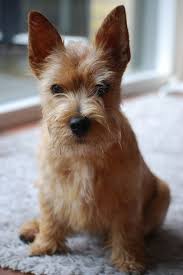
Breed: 203-n000016-Norwich_terrier